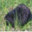
Label: beaver